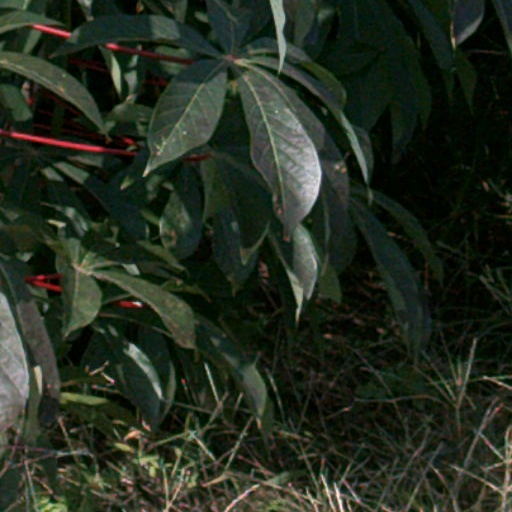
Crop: cassava